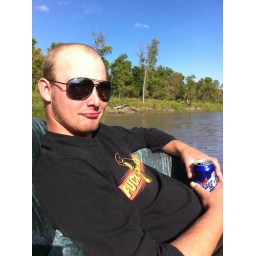
Jarred Wood relaxing on the couch floating down the Assiniboine river near Brandon,MB